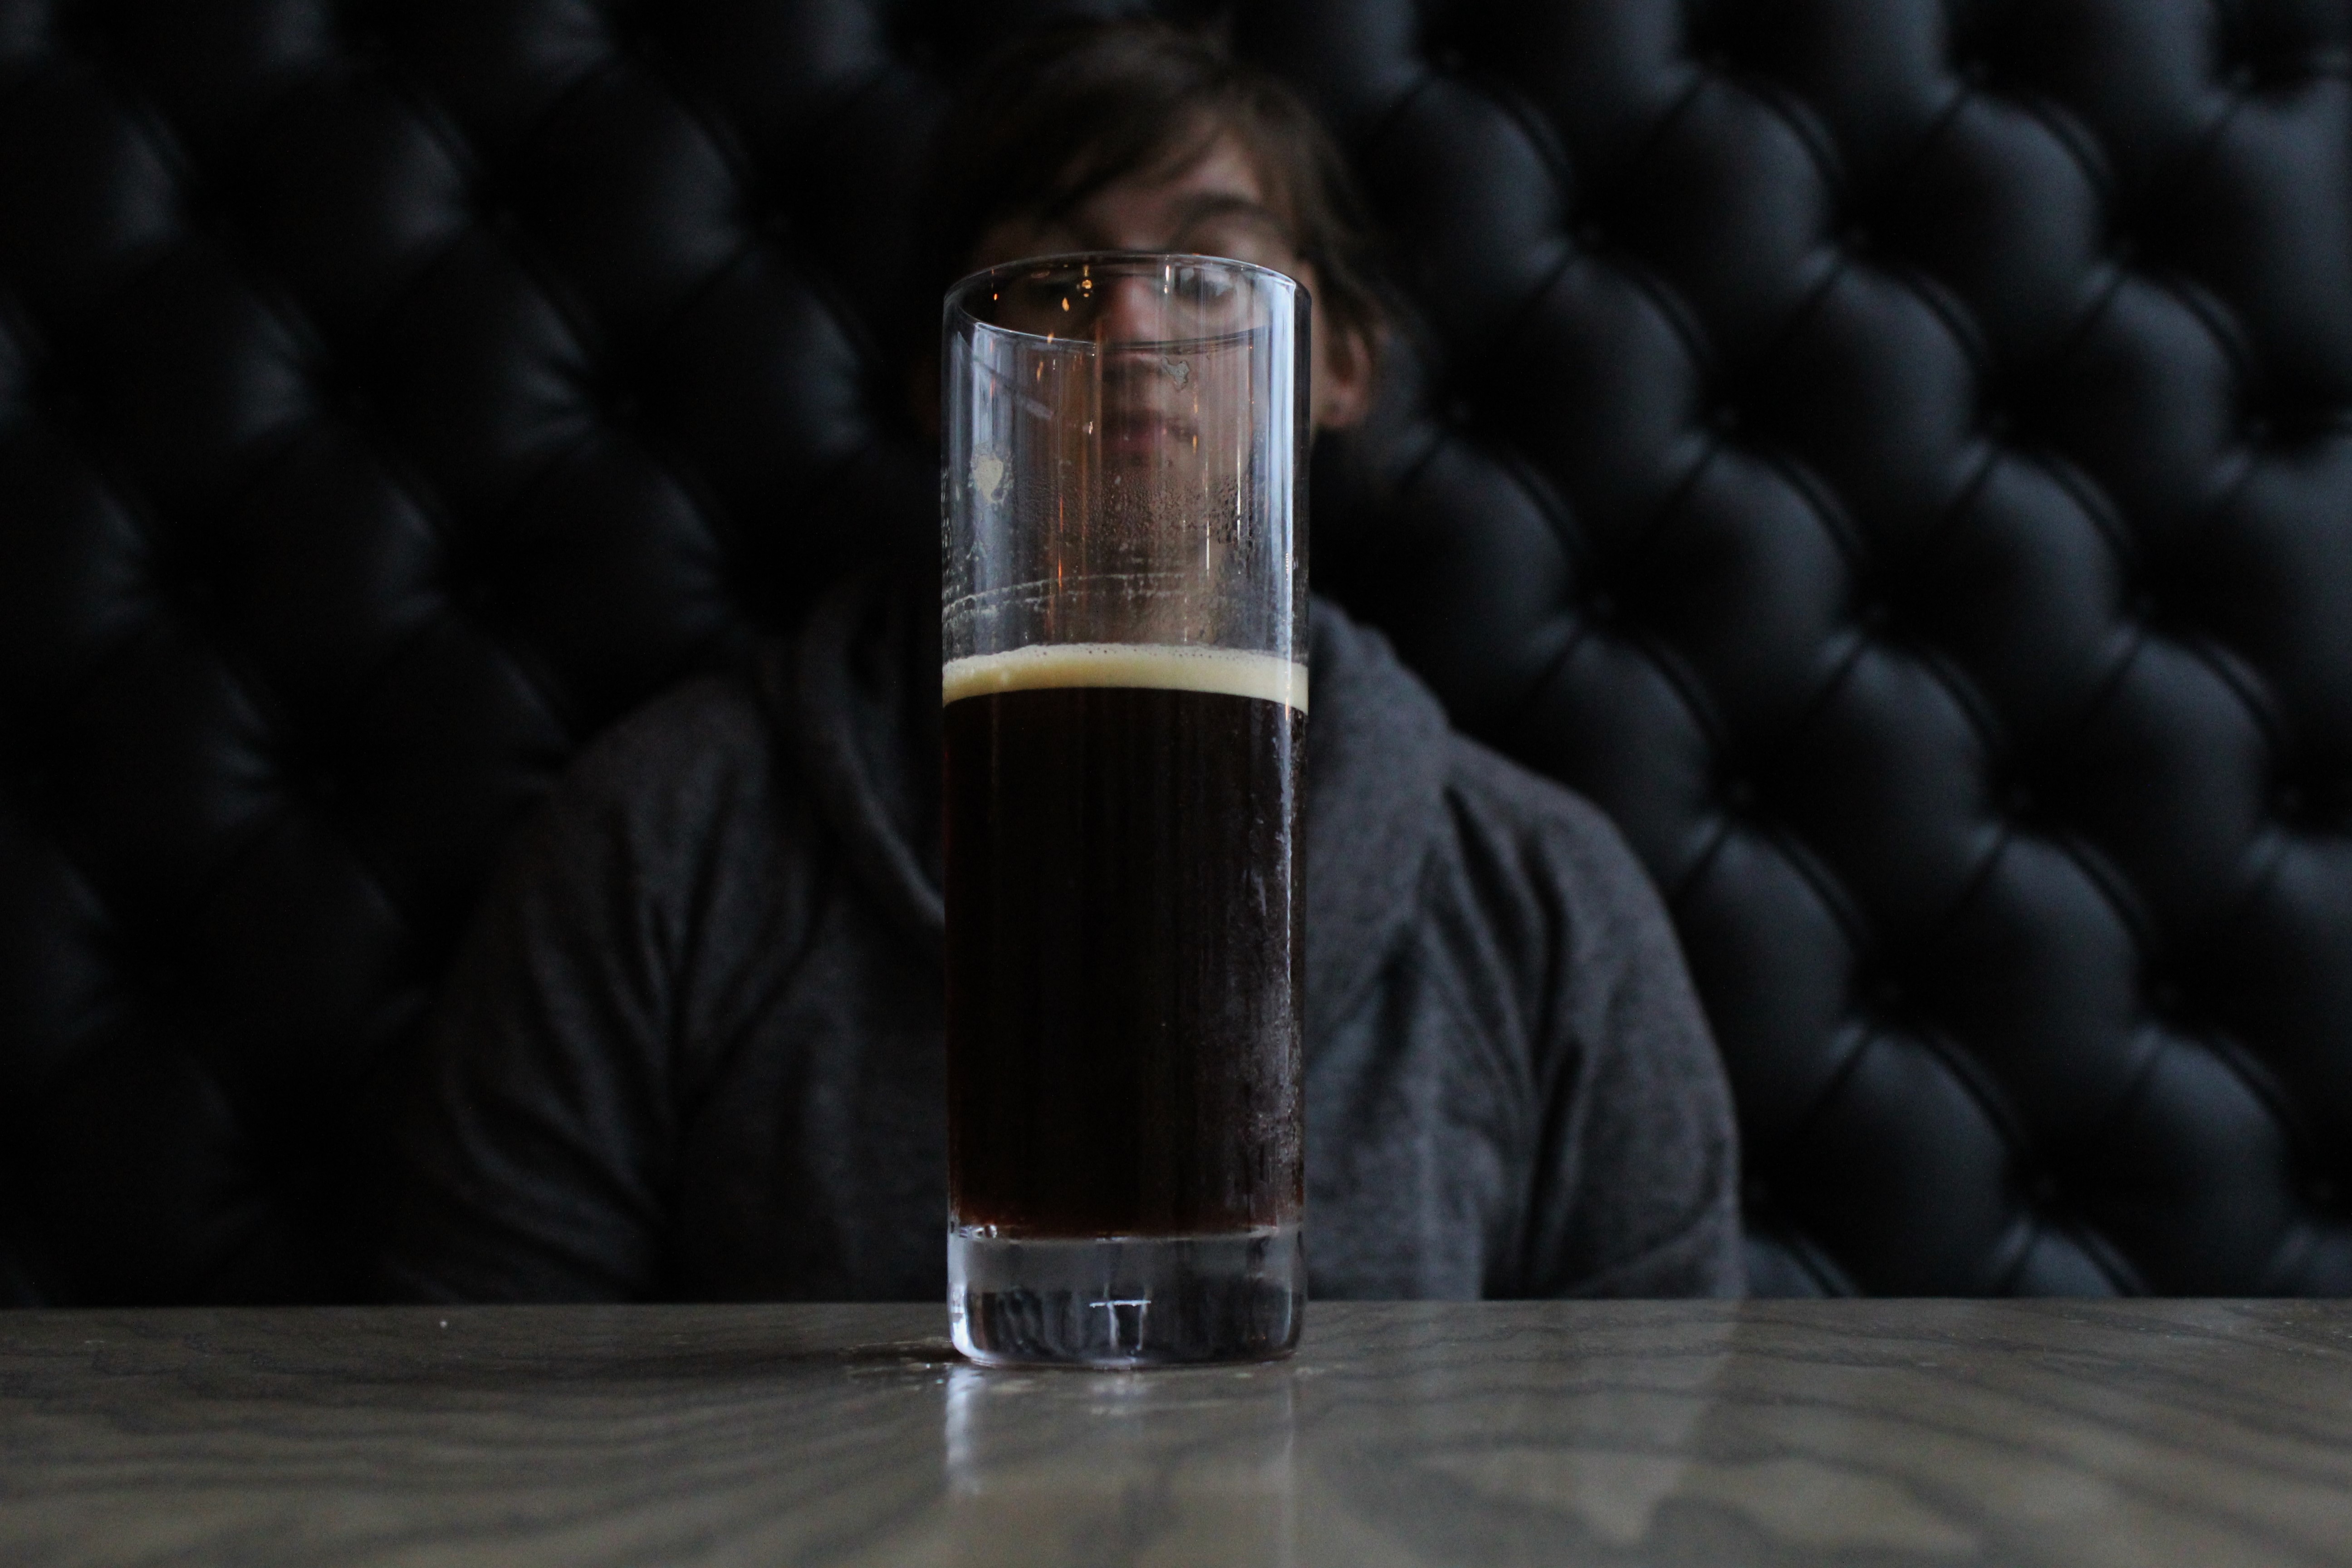
light, drink, bottle, alcoholic beverage, man made object, distilled beverage